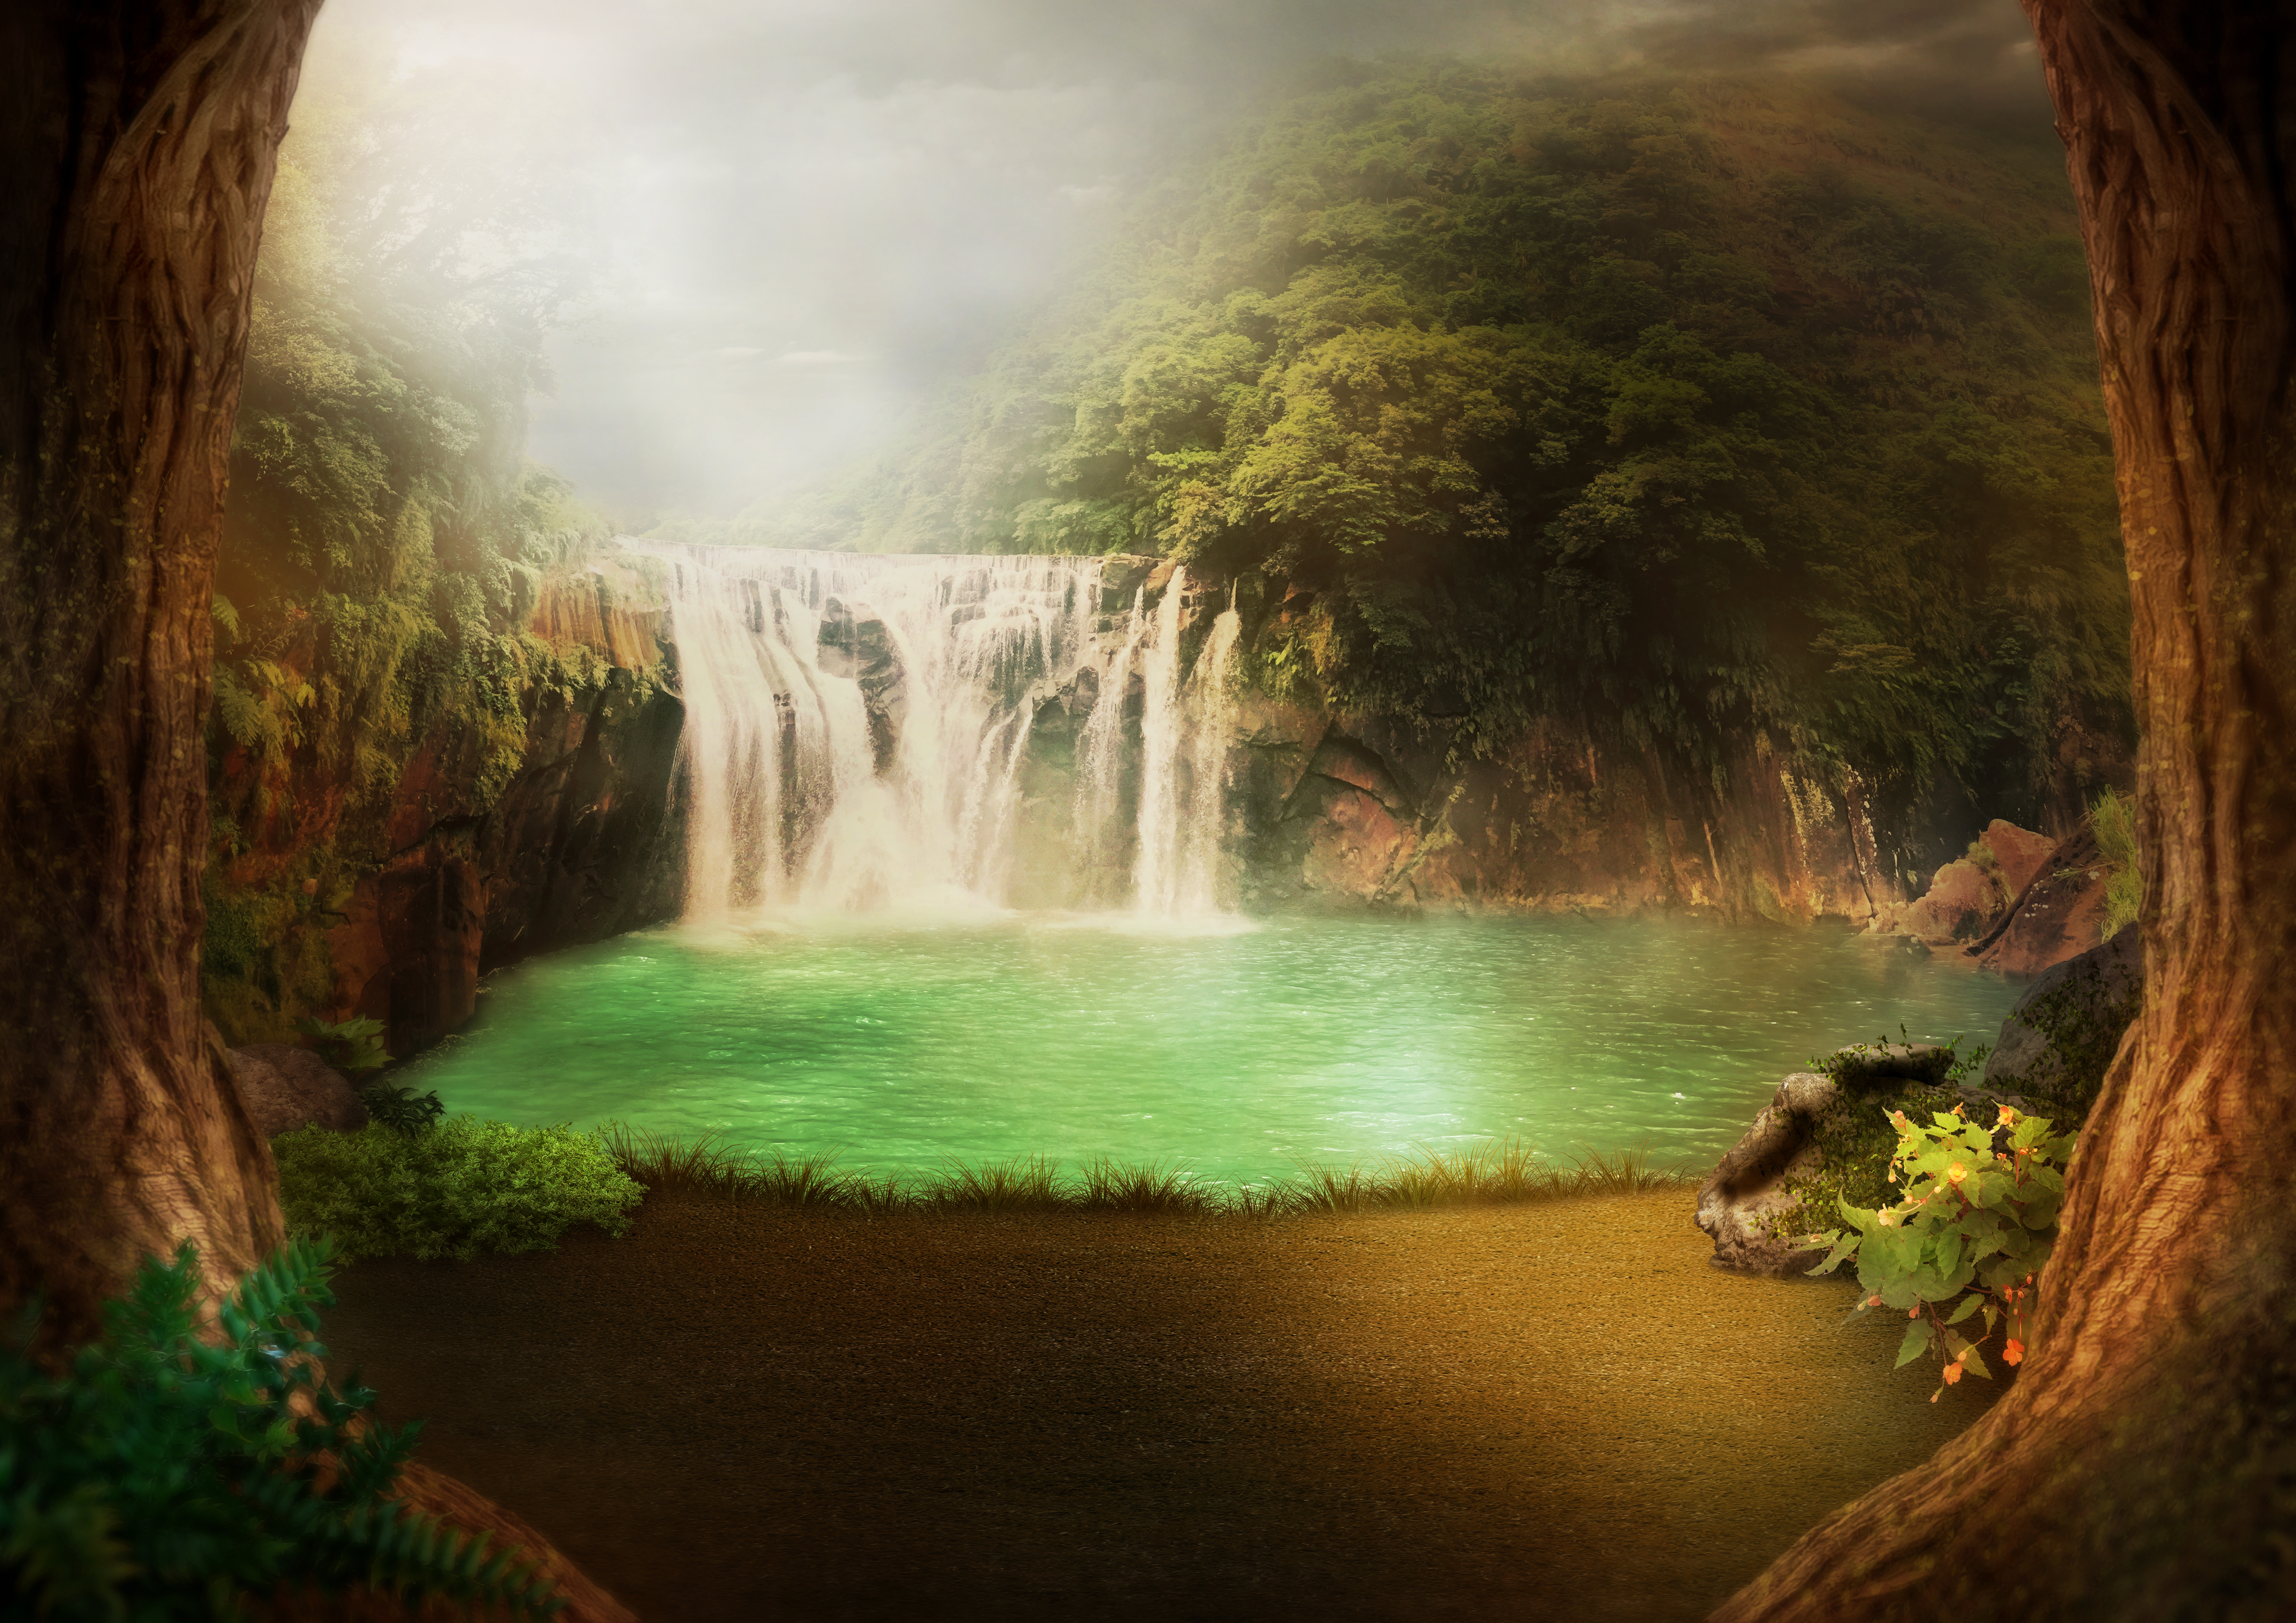
background, waterfall, jungle, lake, flowers, mountains, plants, fog, sunny, cascade, stones, grass, lawn, fairytale, fantasy, composing, atmosphere, mood, light, primeval forest, tropical, rainforest, landscape, nature, body of water, water, nature reserve, vegetation, water feature, watercourse, water resources, chute, computer wallpaper, forest